Kashchenism

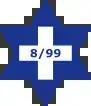
Kashchenists logo

Also, there is a digest of the Kashchenist ideology formulated in three phrases, a kind of Kashchenists motto; the phrases are: